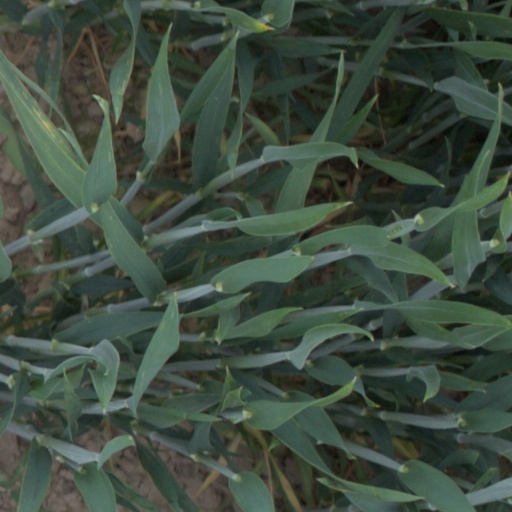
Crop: wheat